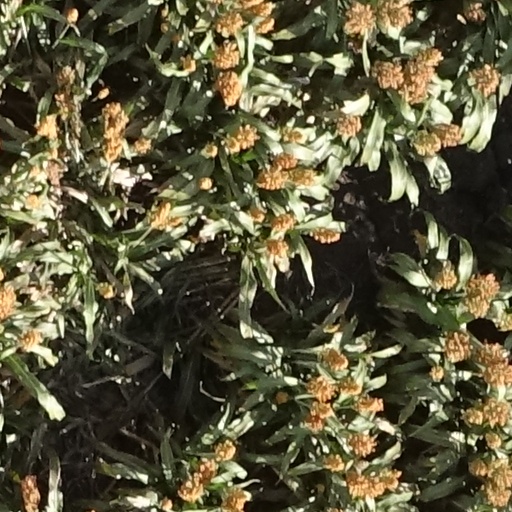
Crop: sorghum